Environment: real
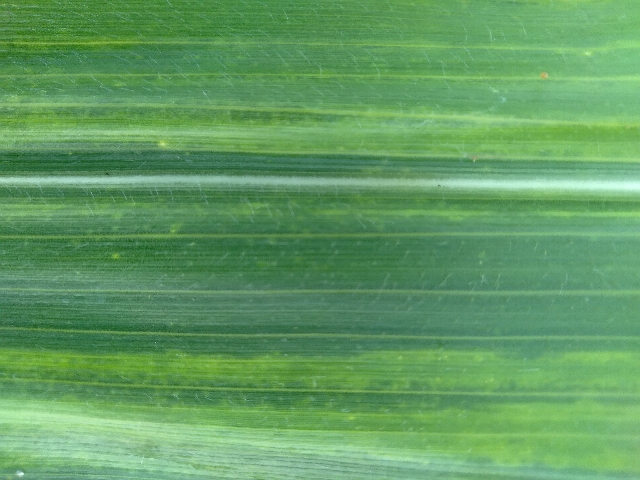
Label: lethal_necrosis